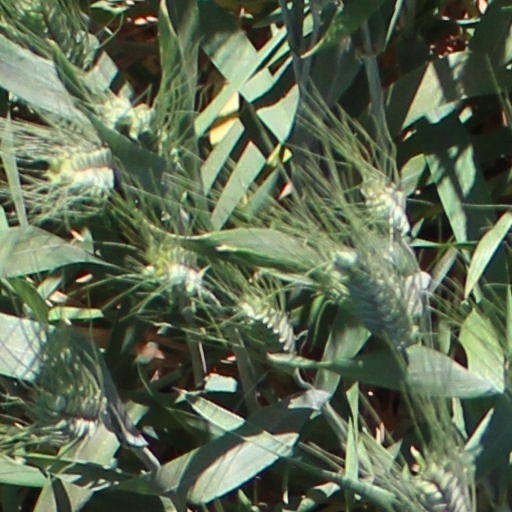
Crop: wheat